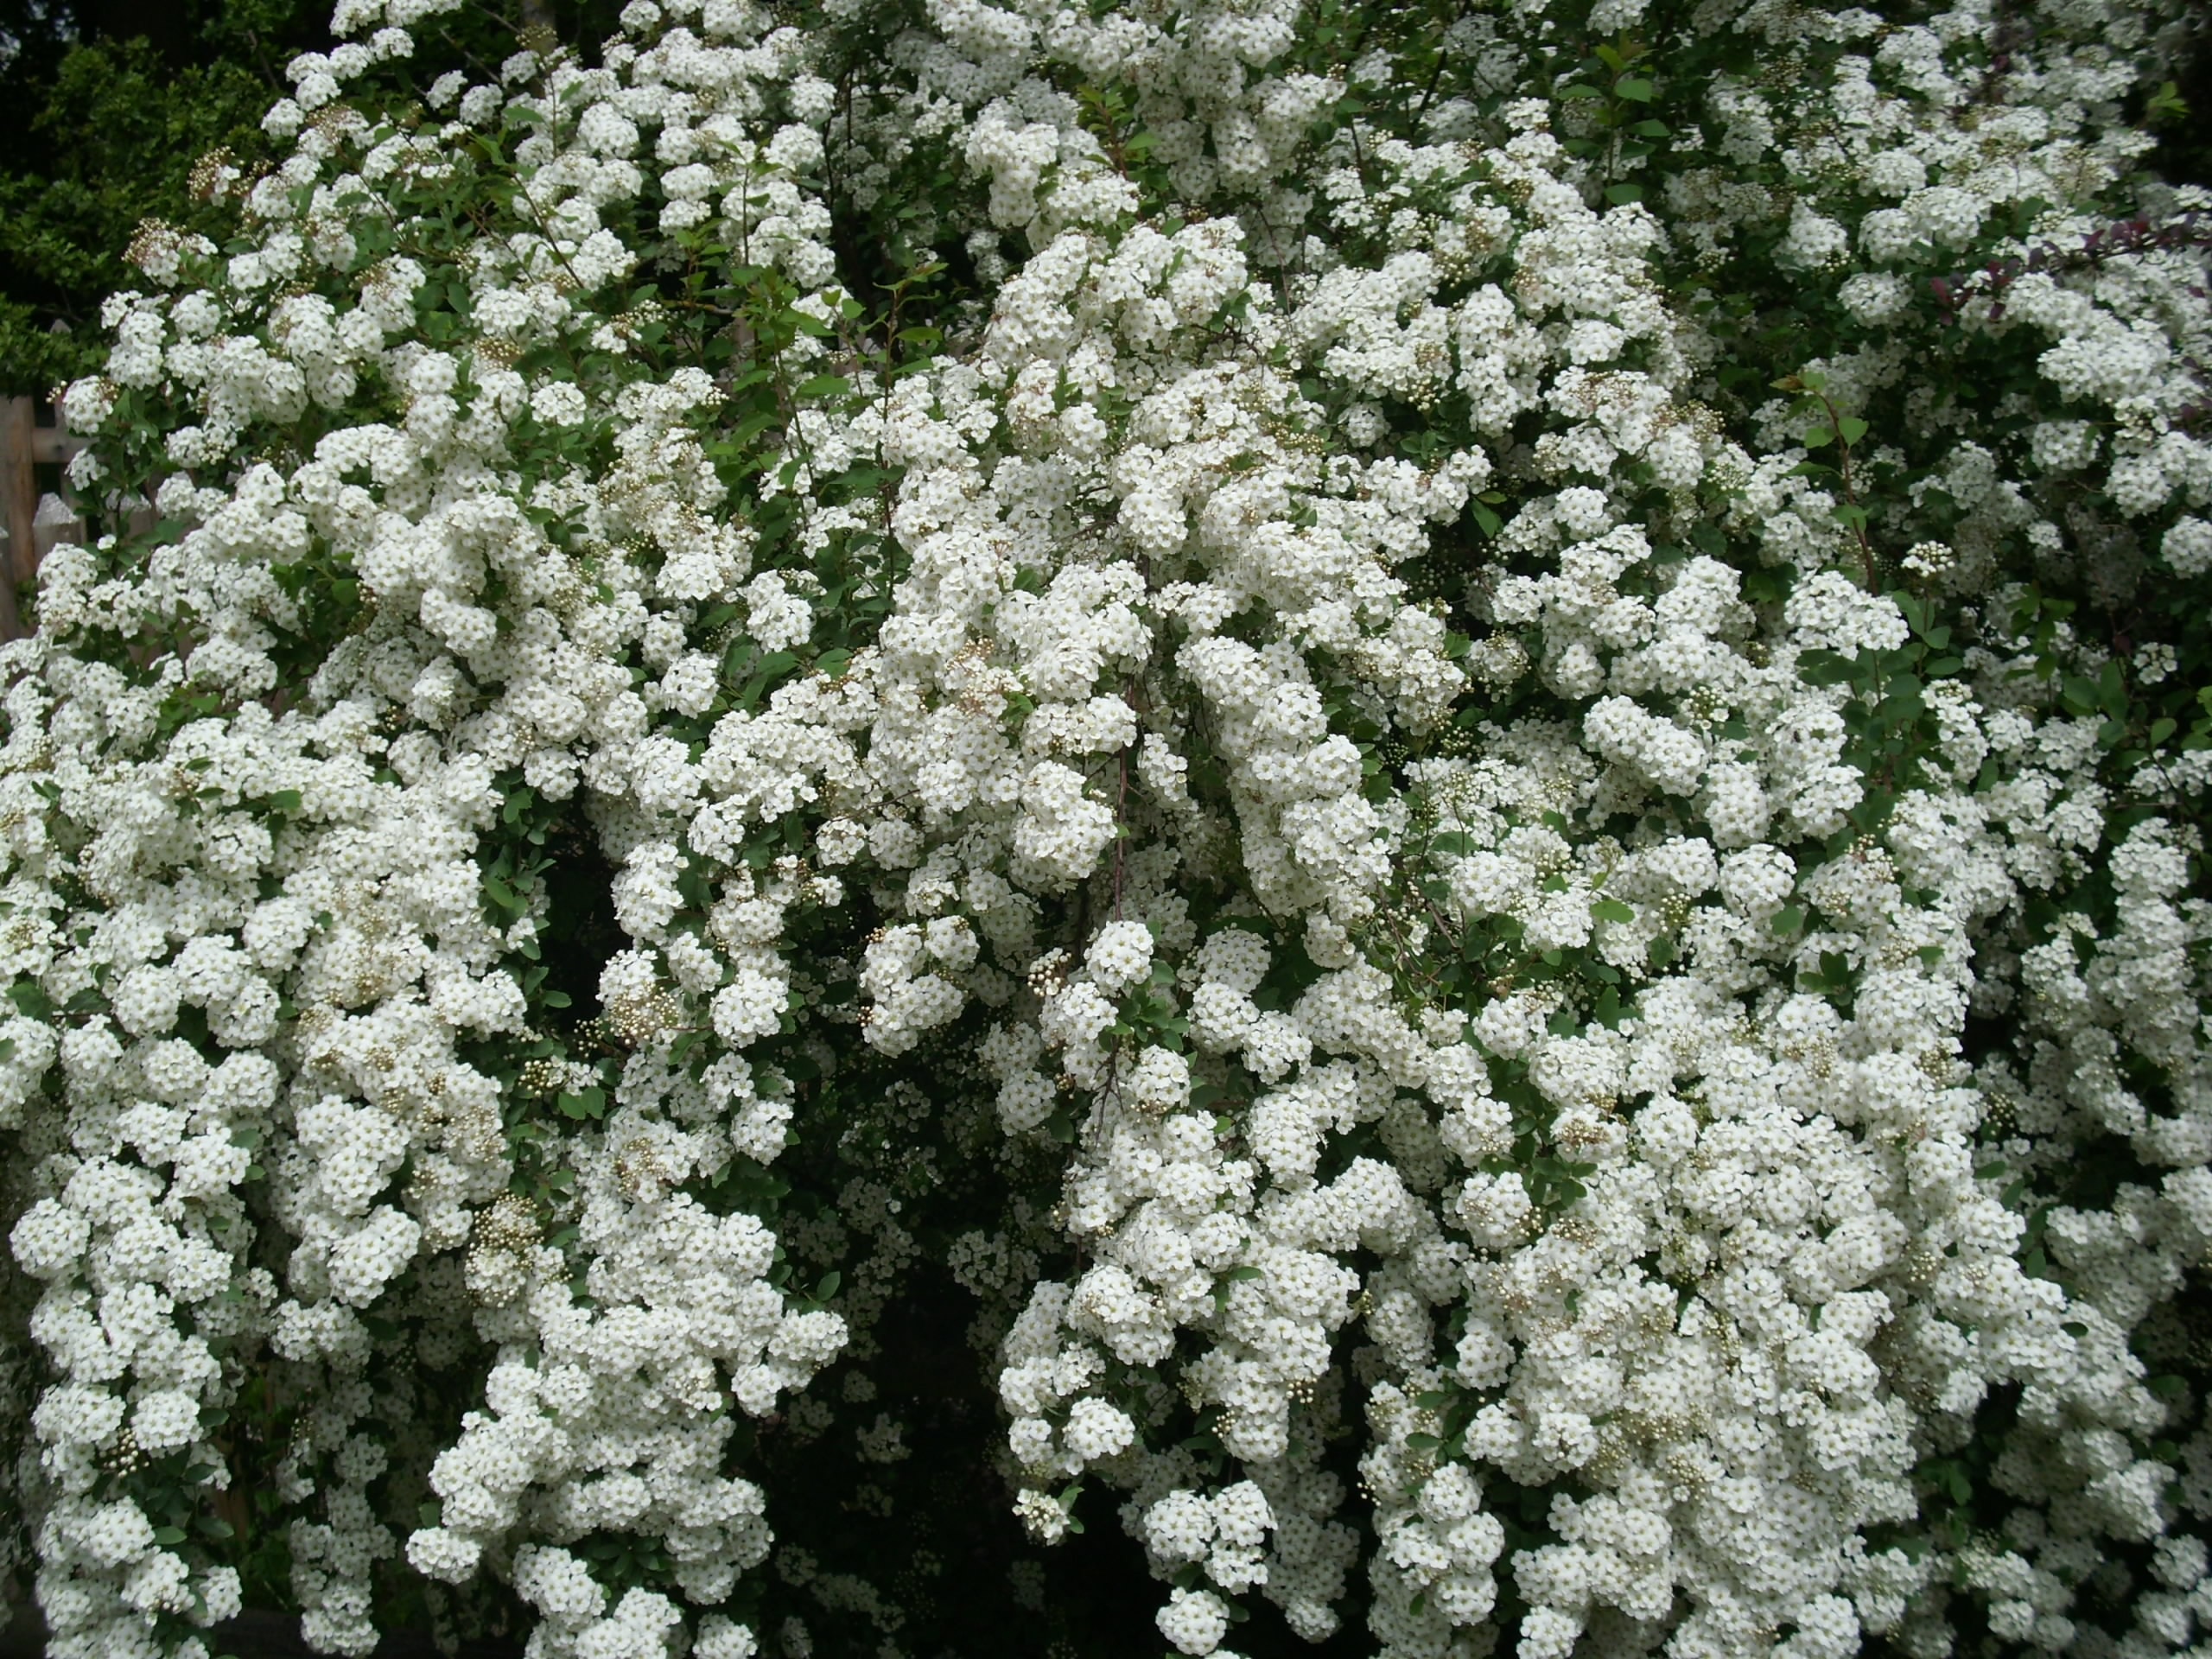
landscape, nature, plant, white, flower, bloom, bush, spring, green, lush, color, flowers, background, shrub, viburnum, joy, beautiful, spiraea, candytuft, yarrow, anthriscus, rose greenhouse, flowering plant, daisy family, cow parsley, subshrub, bride spiere, spierstrauch, spiraea arguta, snow spiere, land plant, evergreen candytuft, alyssum, spierer, flowering hedge plant